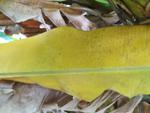
Label: xamthomonas